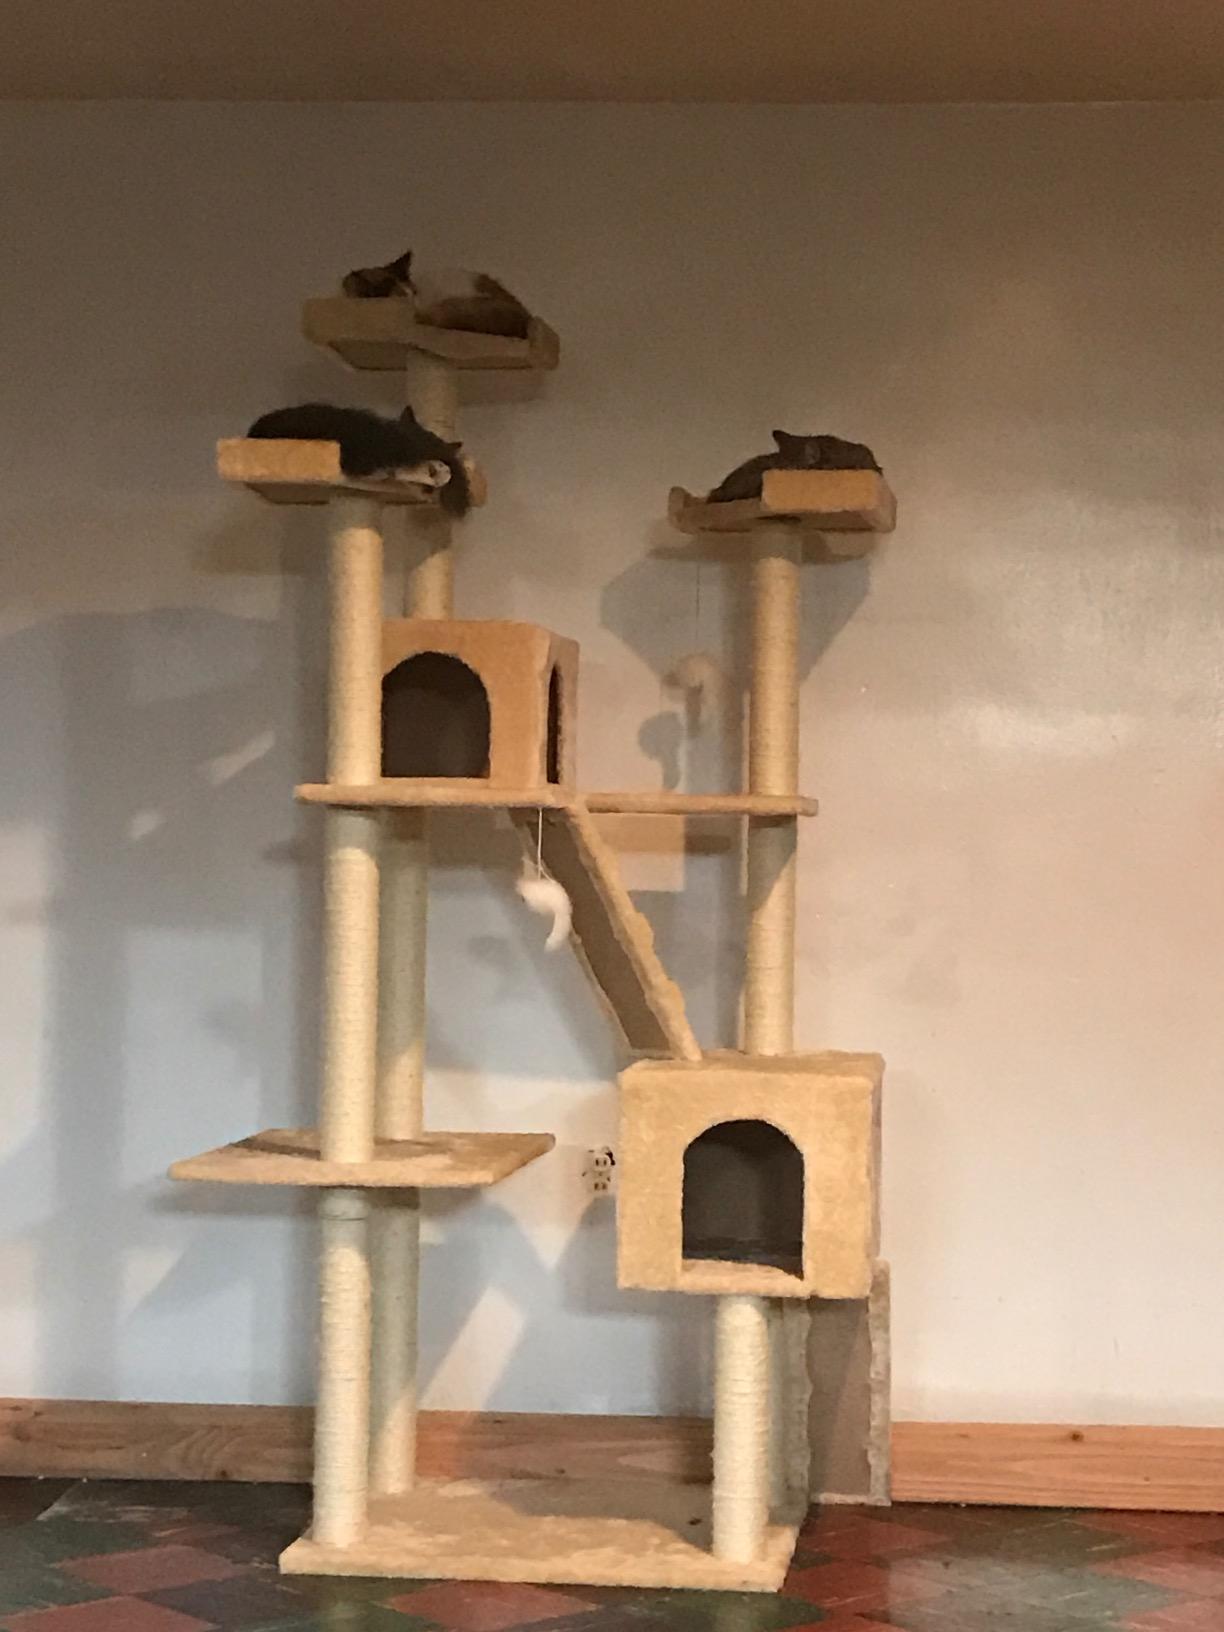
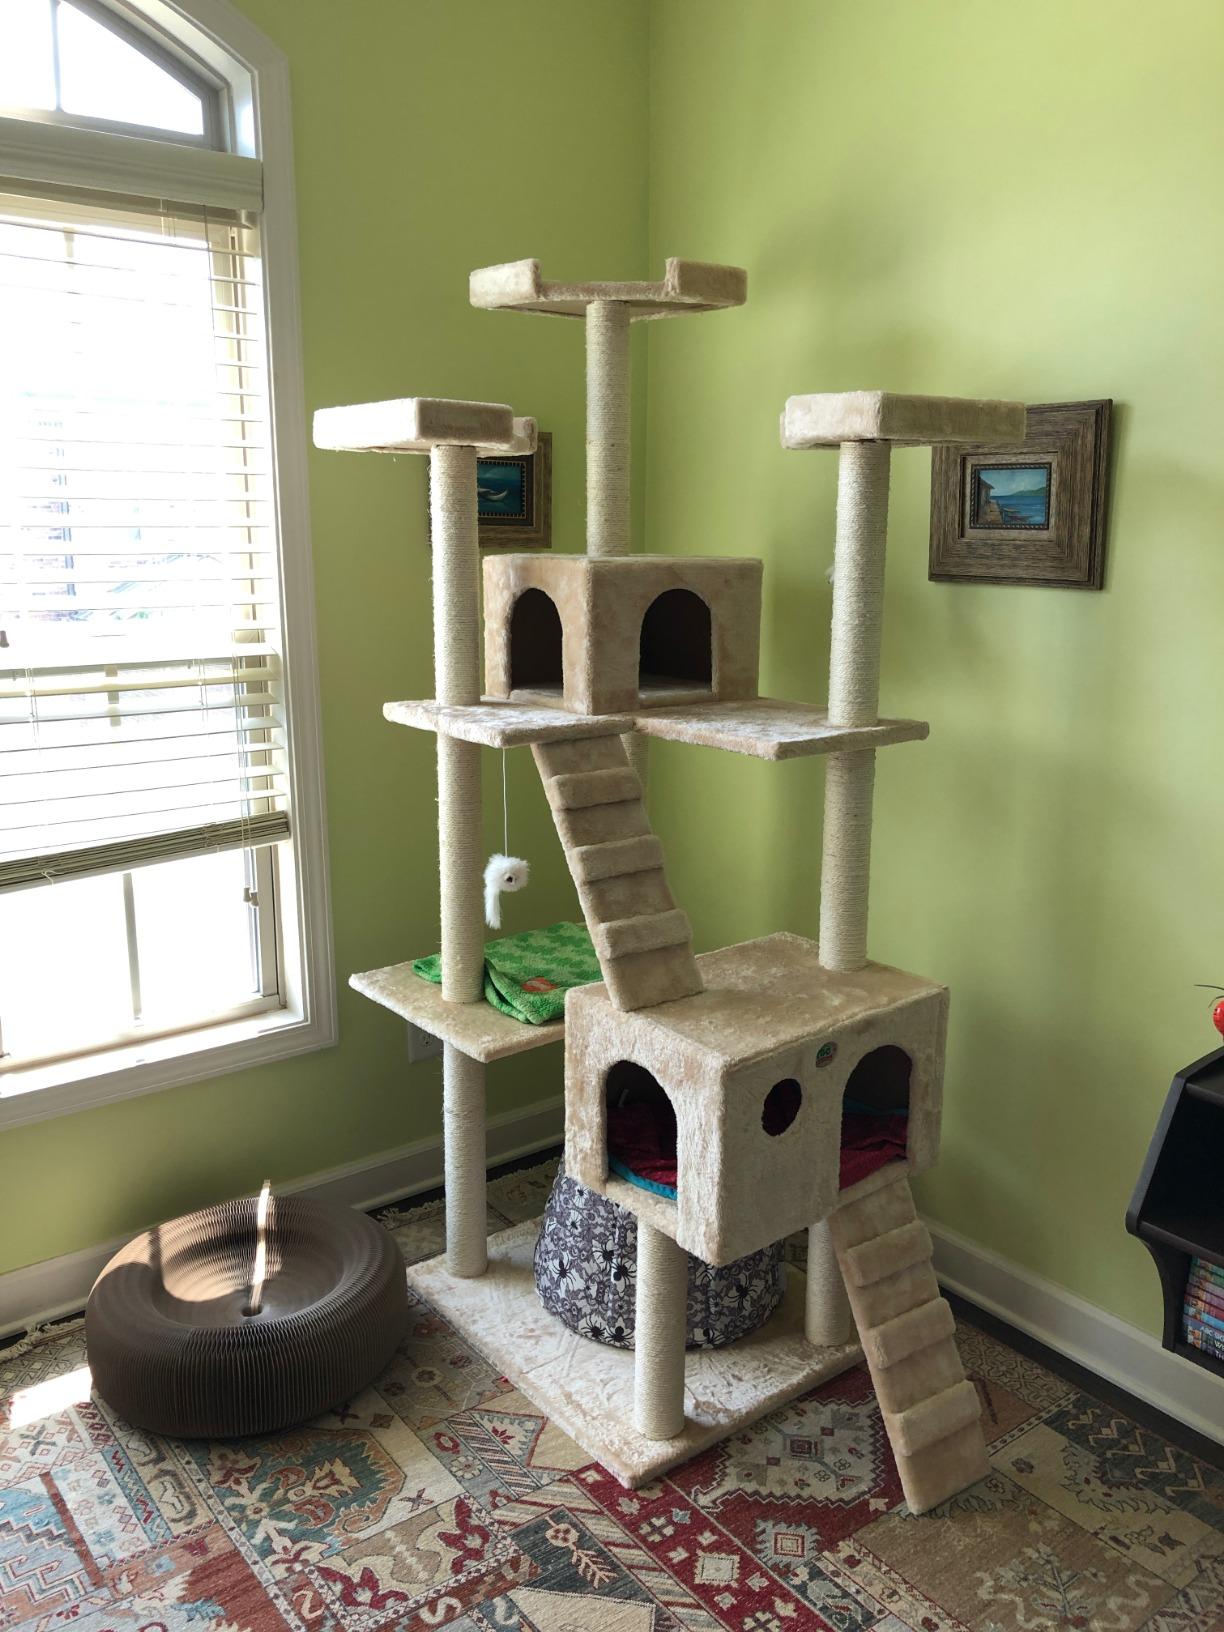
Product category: items_cat tree
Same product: yes